Nicolae Teodorescu

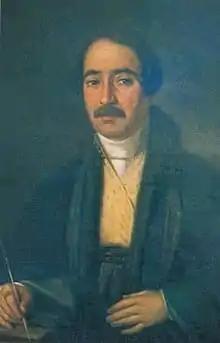
Nicolae Teodorescu, self-portrait

Nicolae Teodorescu (1797–1880) was a Moldavian, later Romanian church painter (muralist), and the uncle of artist Gheorghe Tattarescu.